Giacomo Bulgarelli

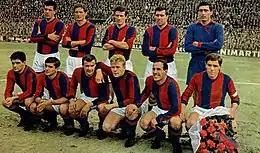
Bulgarelli (kneeling, second from left) with the 1963–64 "rossoblù" Italian champions

His entire Italian club career was spent with Bologna, for whom he also served as captain. He made 391 Serie A appearances for the club between 1958–59 and 1974–75, as well as 54 in the Coppa Italia, 3 in the European Cup, 2 in the Cup Winners' Cup, 20 in the Inter-Cities Fairs Cup, 4 in the Mitropa Cup, and 2 in the Anglo-Italian League Cup; he scored 58 goals in all competitions, 43 of which came in Serie A.